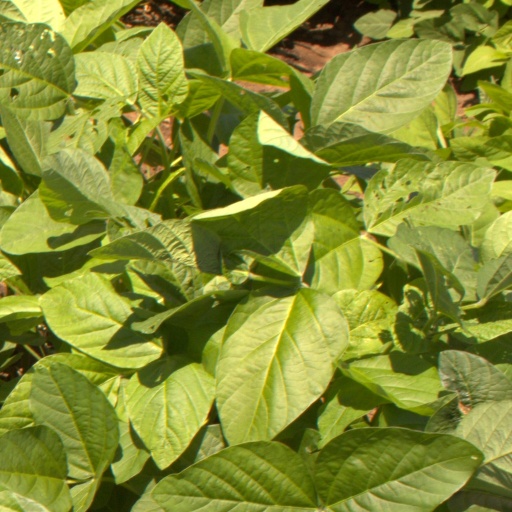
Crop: soybean